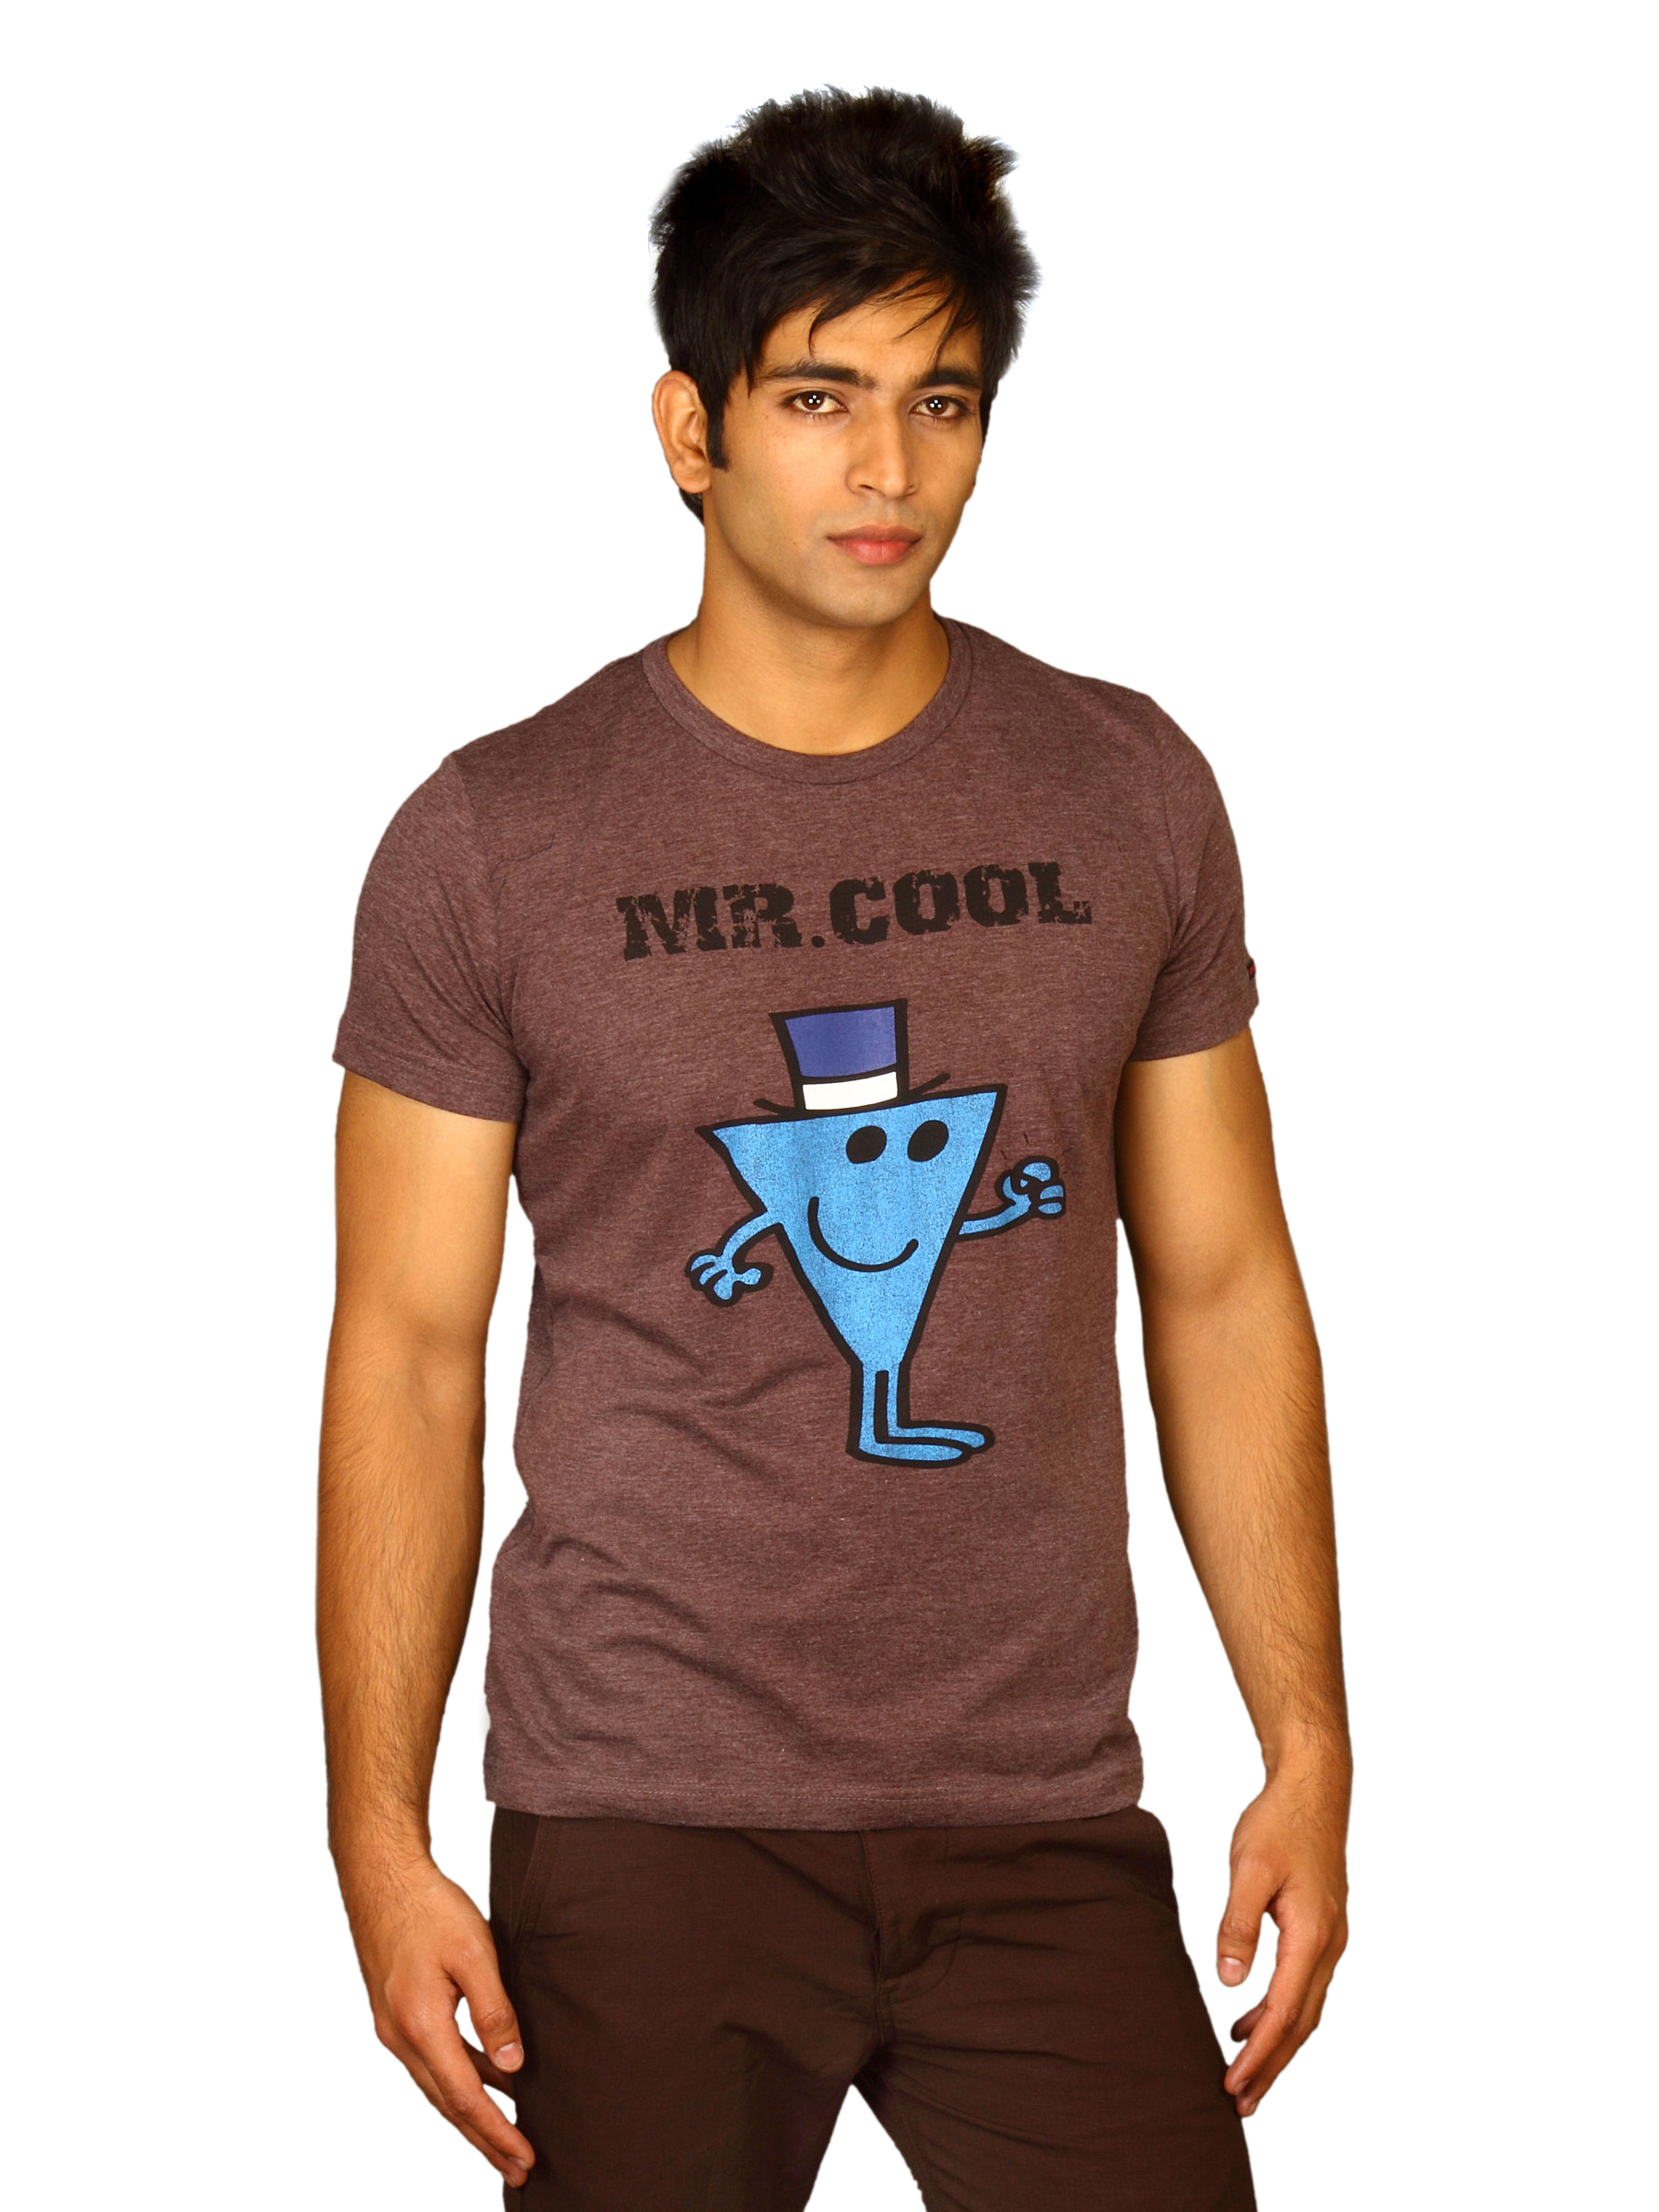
Mr.Men Men's Mr.Cool Wine T-shirt
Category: Apparel / Topwear / Tshirts
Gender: Men
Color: Purple
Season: Summer 2011
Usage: Casual